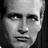
Emotion: neutral